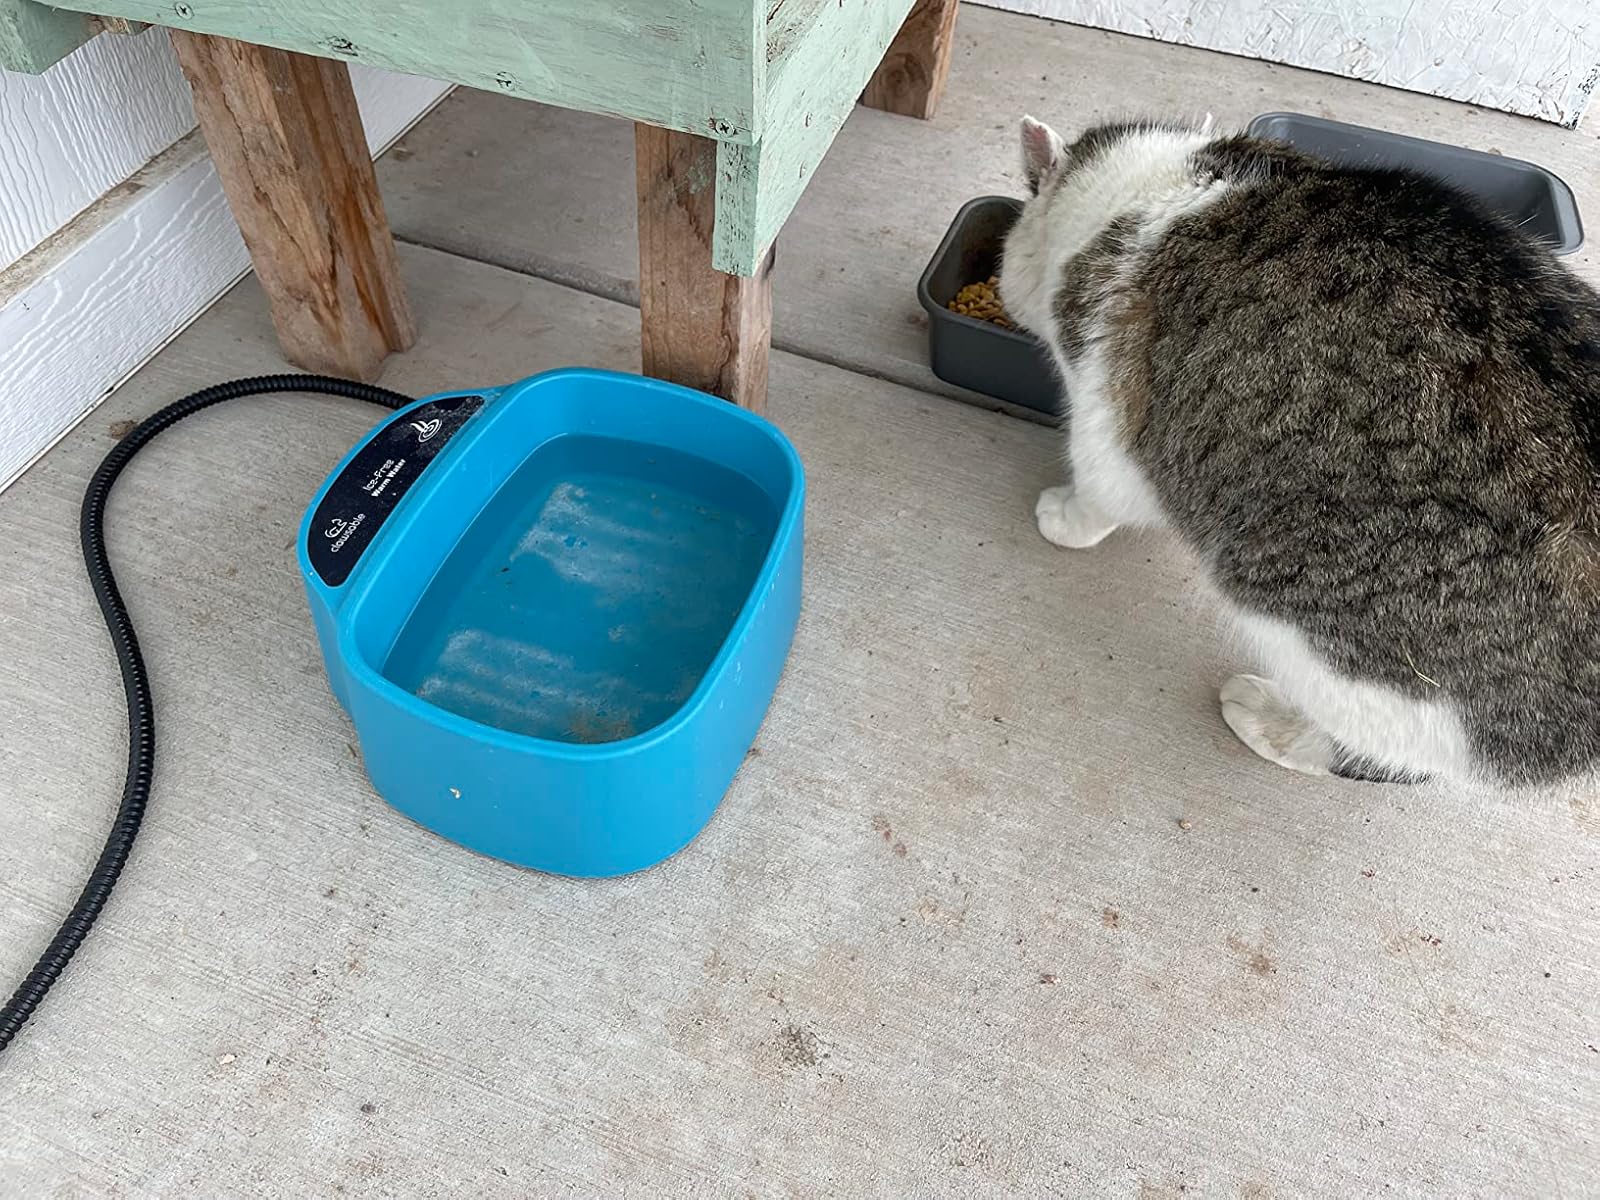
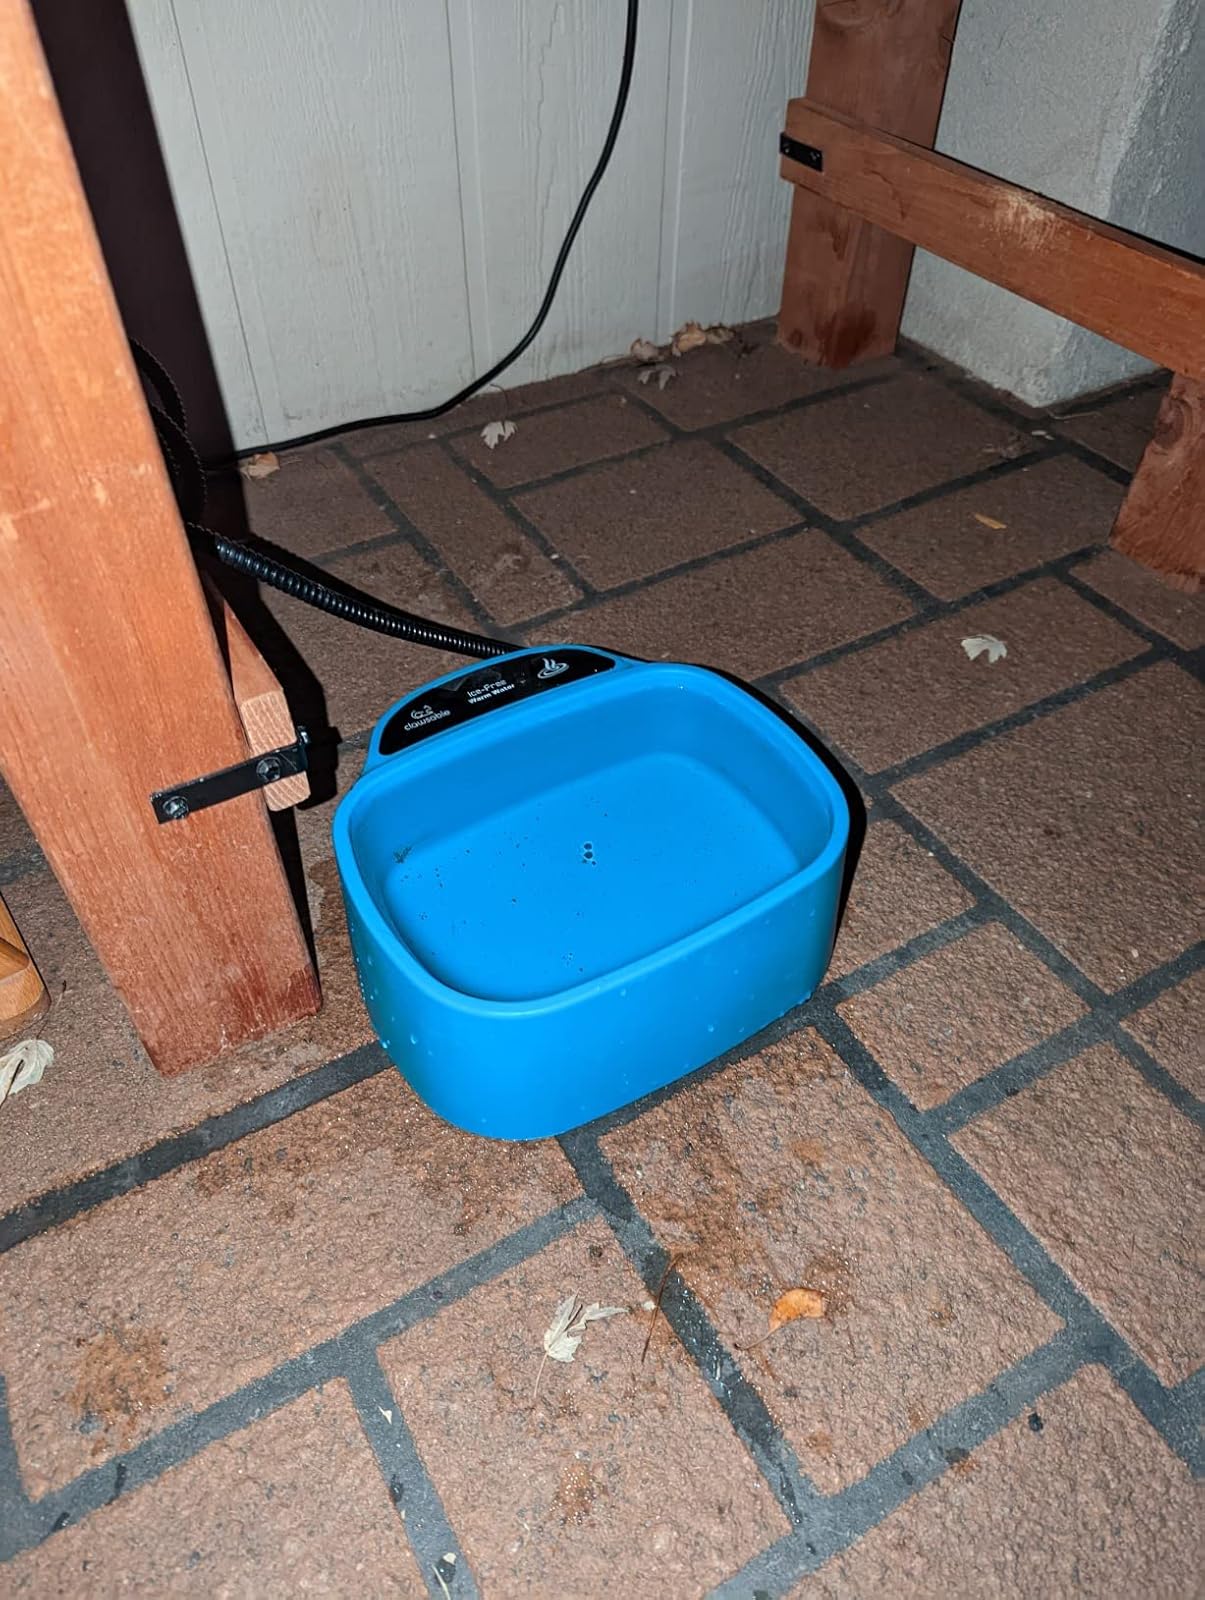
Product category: items_bowl
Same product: yes